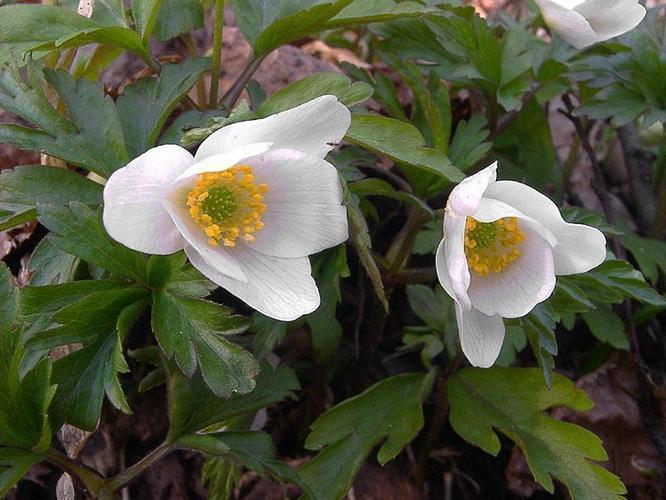
Flower: Windflower